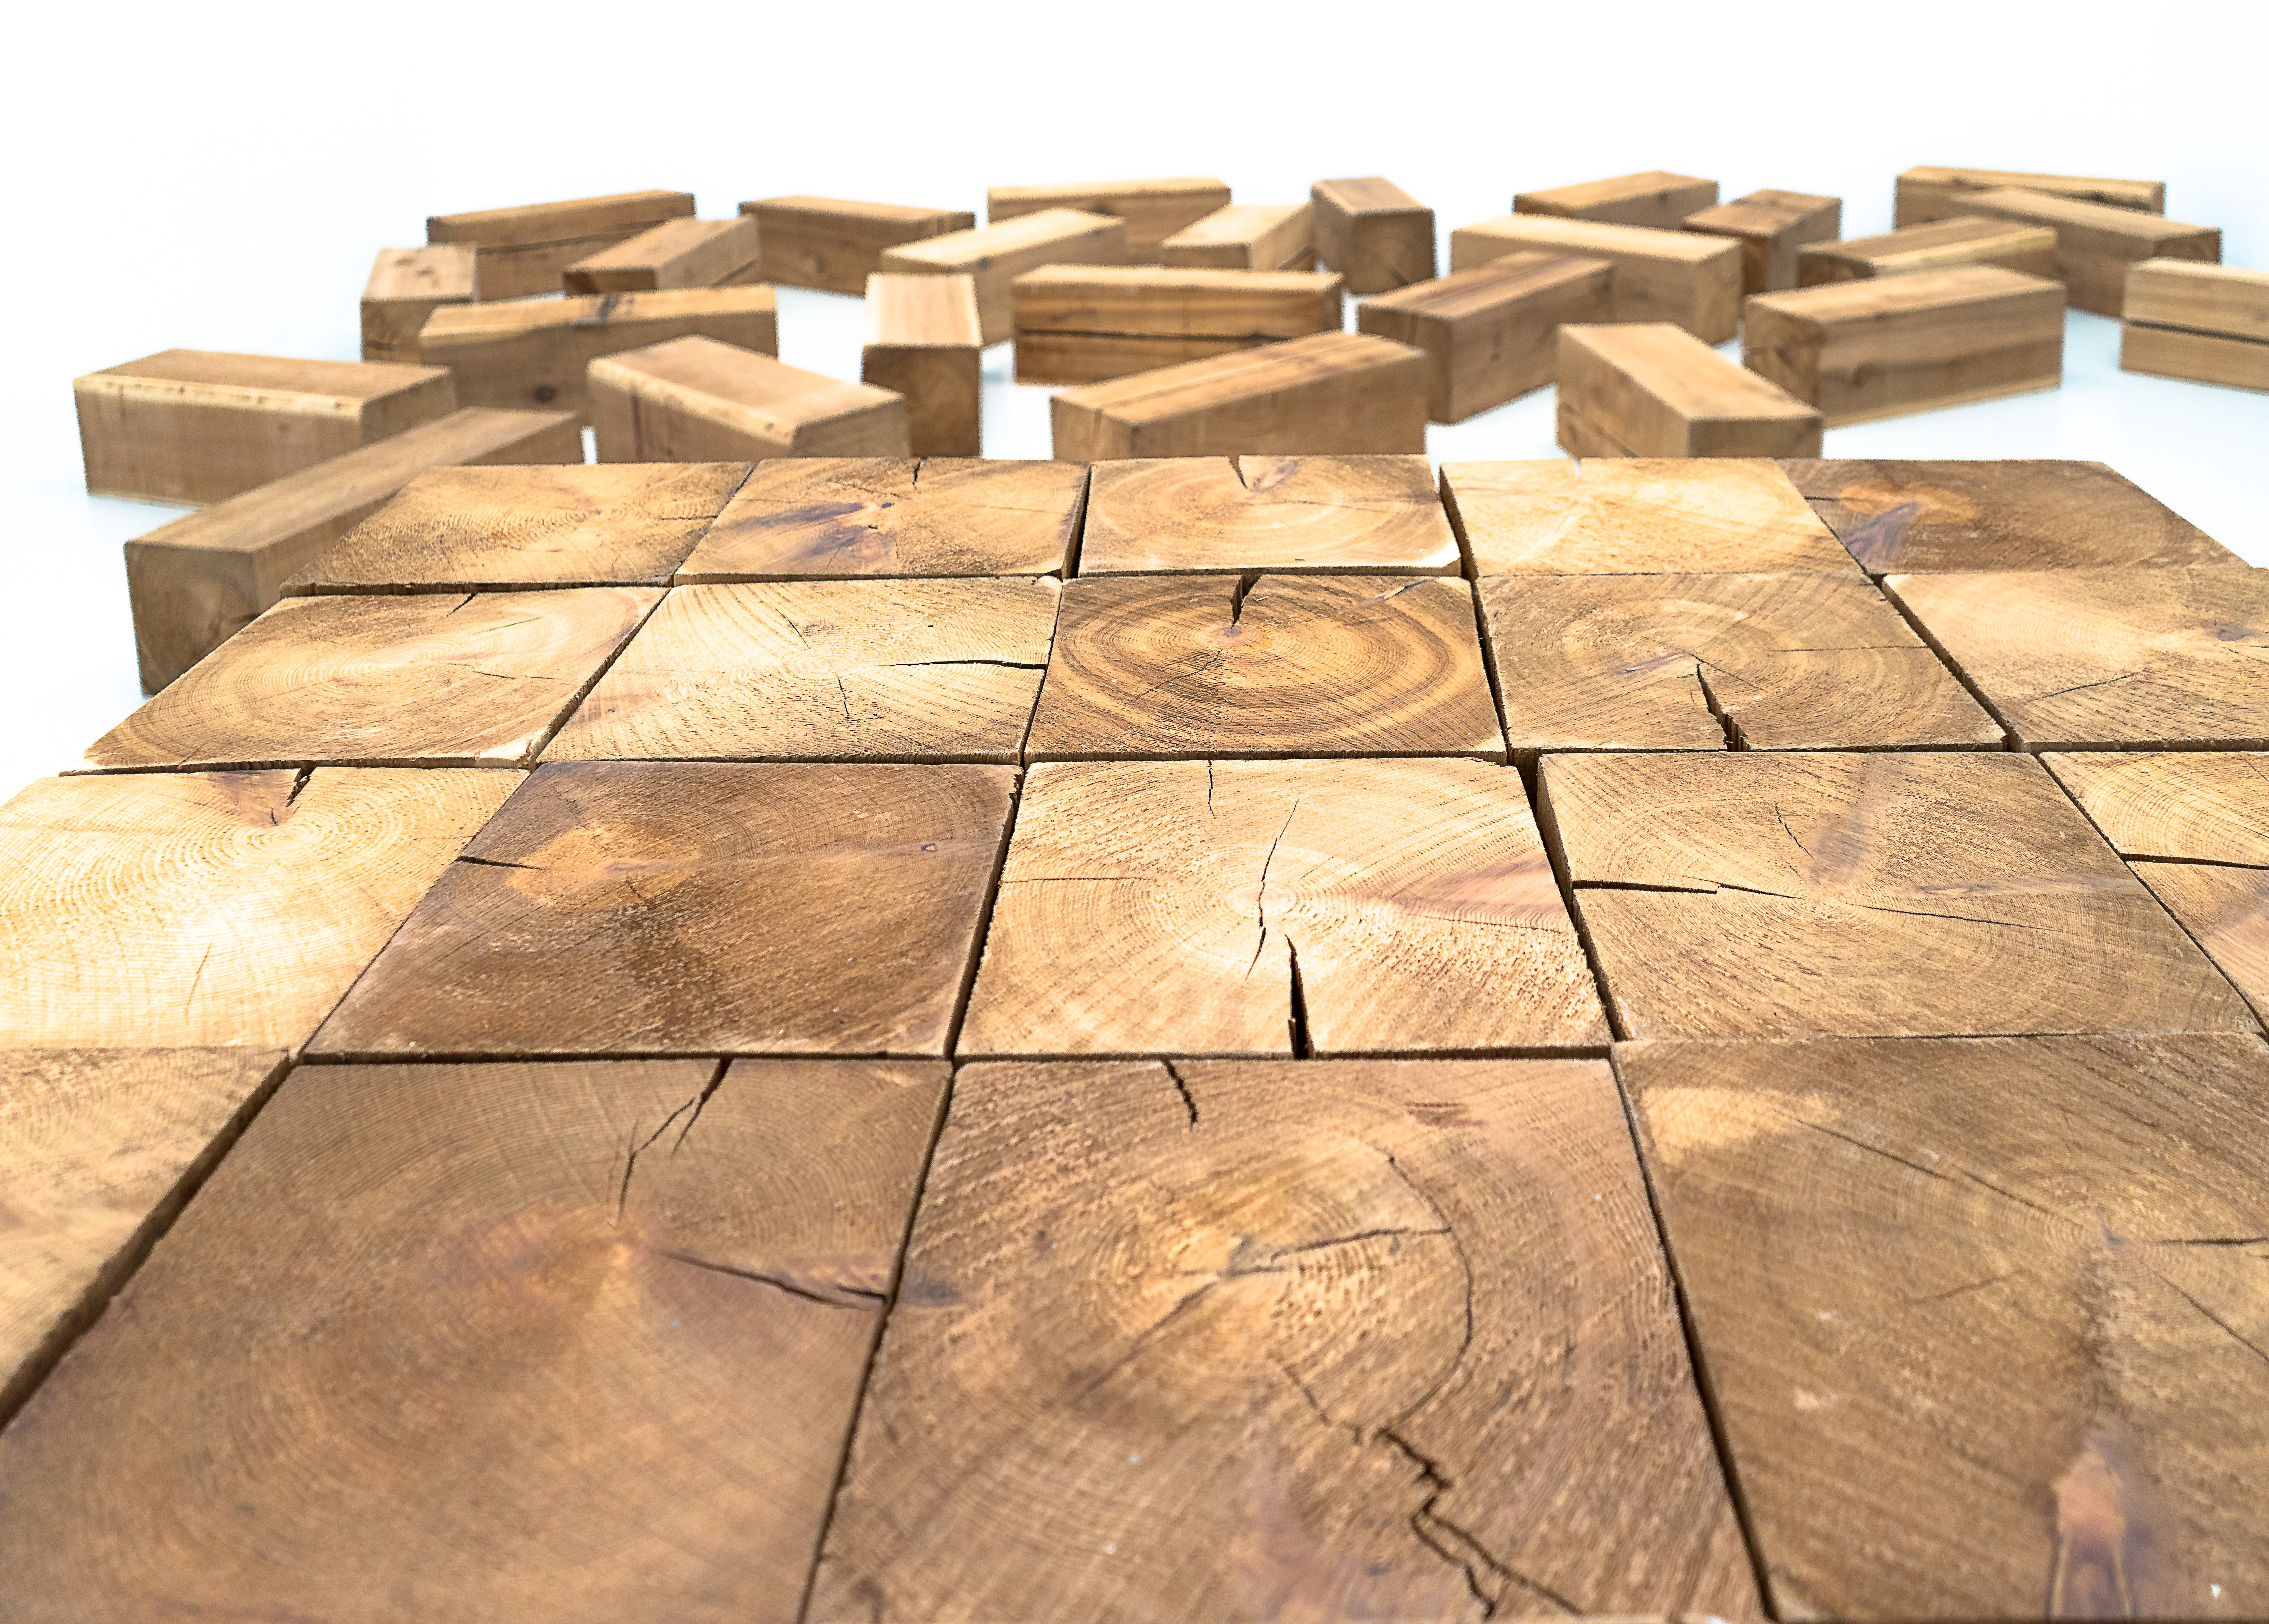
table, tree, wood, texture, floor, roof, pine, brown, tile, material, trees, hardwood, trunks, browns, cracks, to, knots, tree bark, combustion, lena, flooring, ocher, wood flooring, pine wood, outdoor structure, laminate flooring, flagstone